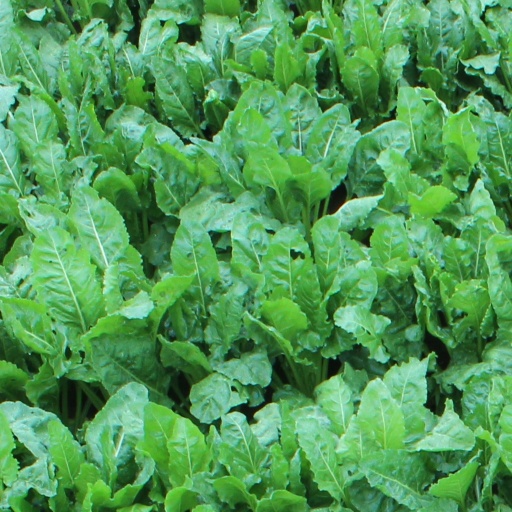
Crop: sugar beet